Charles Auguste Frédéric Bégin

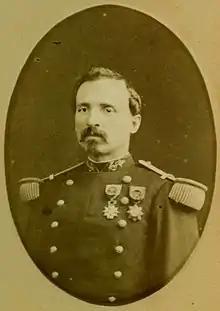
Bégin in Cherbourg, 1878

Charles Auguste Frédéric Bégin (2 July 1835 – 27 July 1901) was a French general who was Acting Governor of the colony of Cochinchina in 1885–86, and commander in chief of French forces in Indochina from 1887 to 1889.